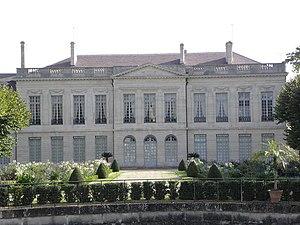
Préfecture de la Marne (51).
Châlons-en-Champagne, anciennement Châlons-sur-Marne, est une commune française, préfecture du département de la Marne, en région Grand Est. Elle était également le chef-lieu de l'ancienne région Champagne-Ardenne jusqu'à sa fusion avec l'Alsace et la Lorraine le 1ᵉʳ janvier 2016. Châlons a toutefois conservé un hôtel de région.
Cet article recense les hôtels de préfecture des subdivisions territoriales françaises, c'est-à-dire les édifices hébergeant les services des préfectures en France.
Ce tableau présente une liste non exhaustive des monuments historiques classés ou inscrits dans la ville de Châlons-en-Champagne, Marne, en France.